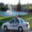
Label: automobile